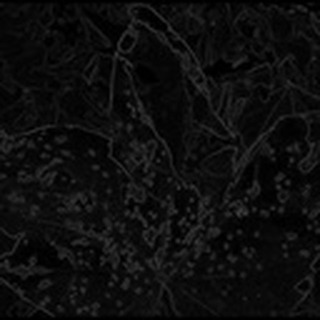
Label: cotton_bacterial_blight